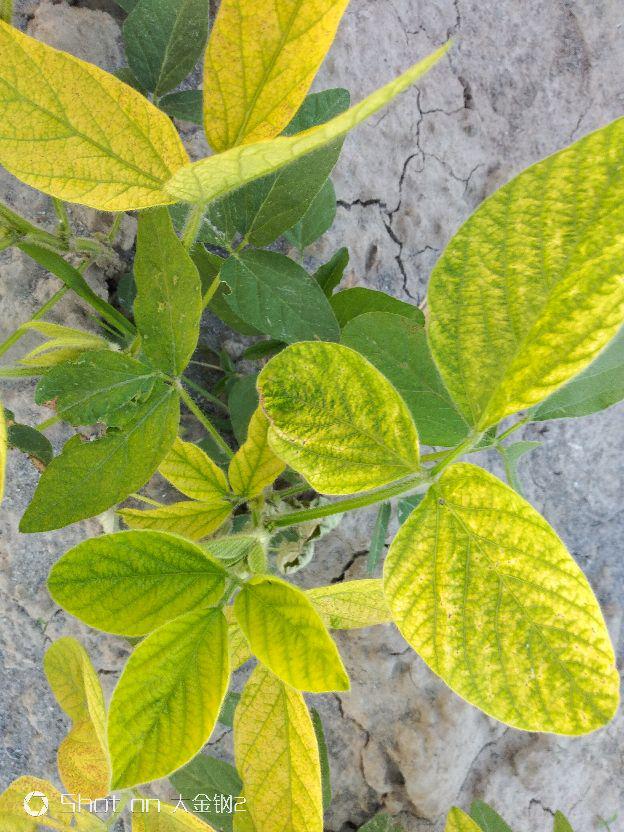
Plant: Soybean
Disease: soybean mosaic